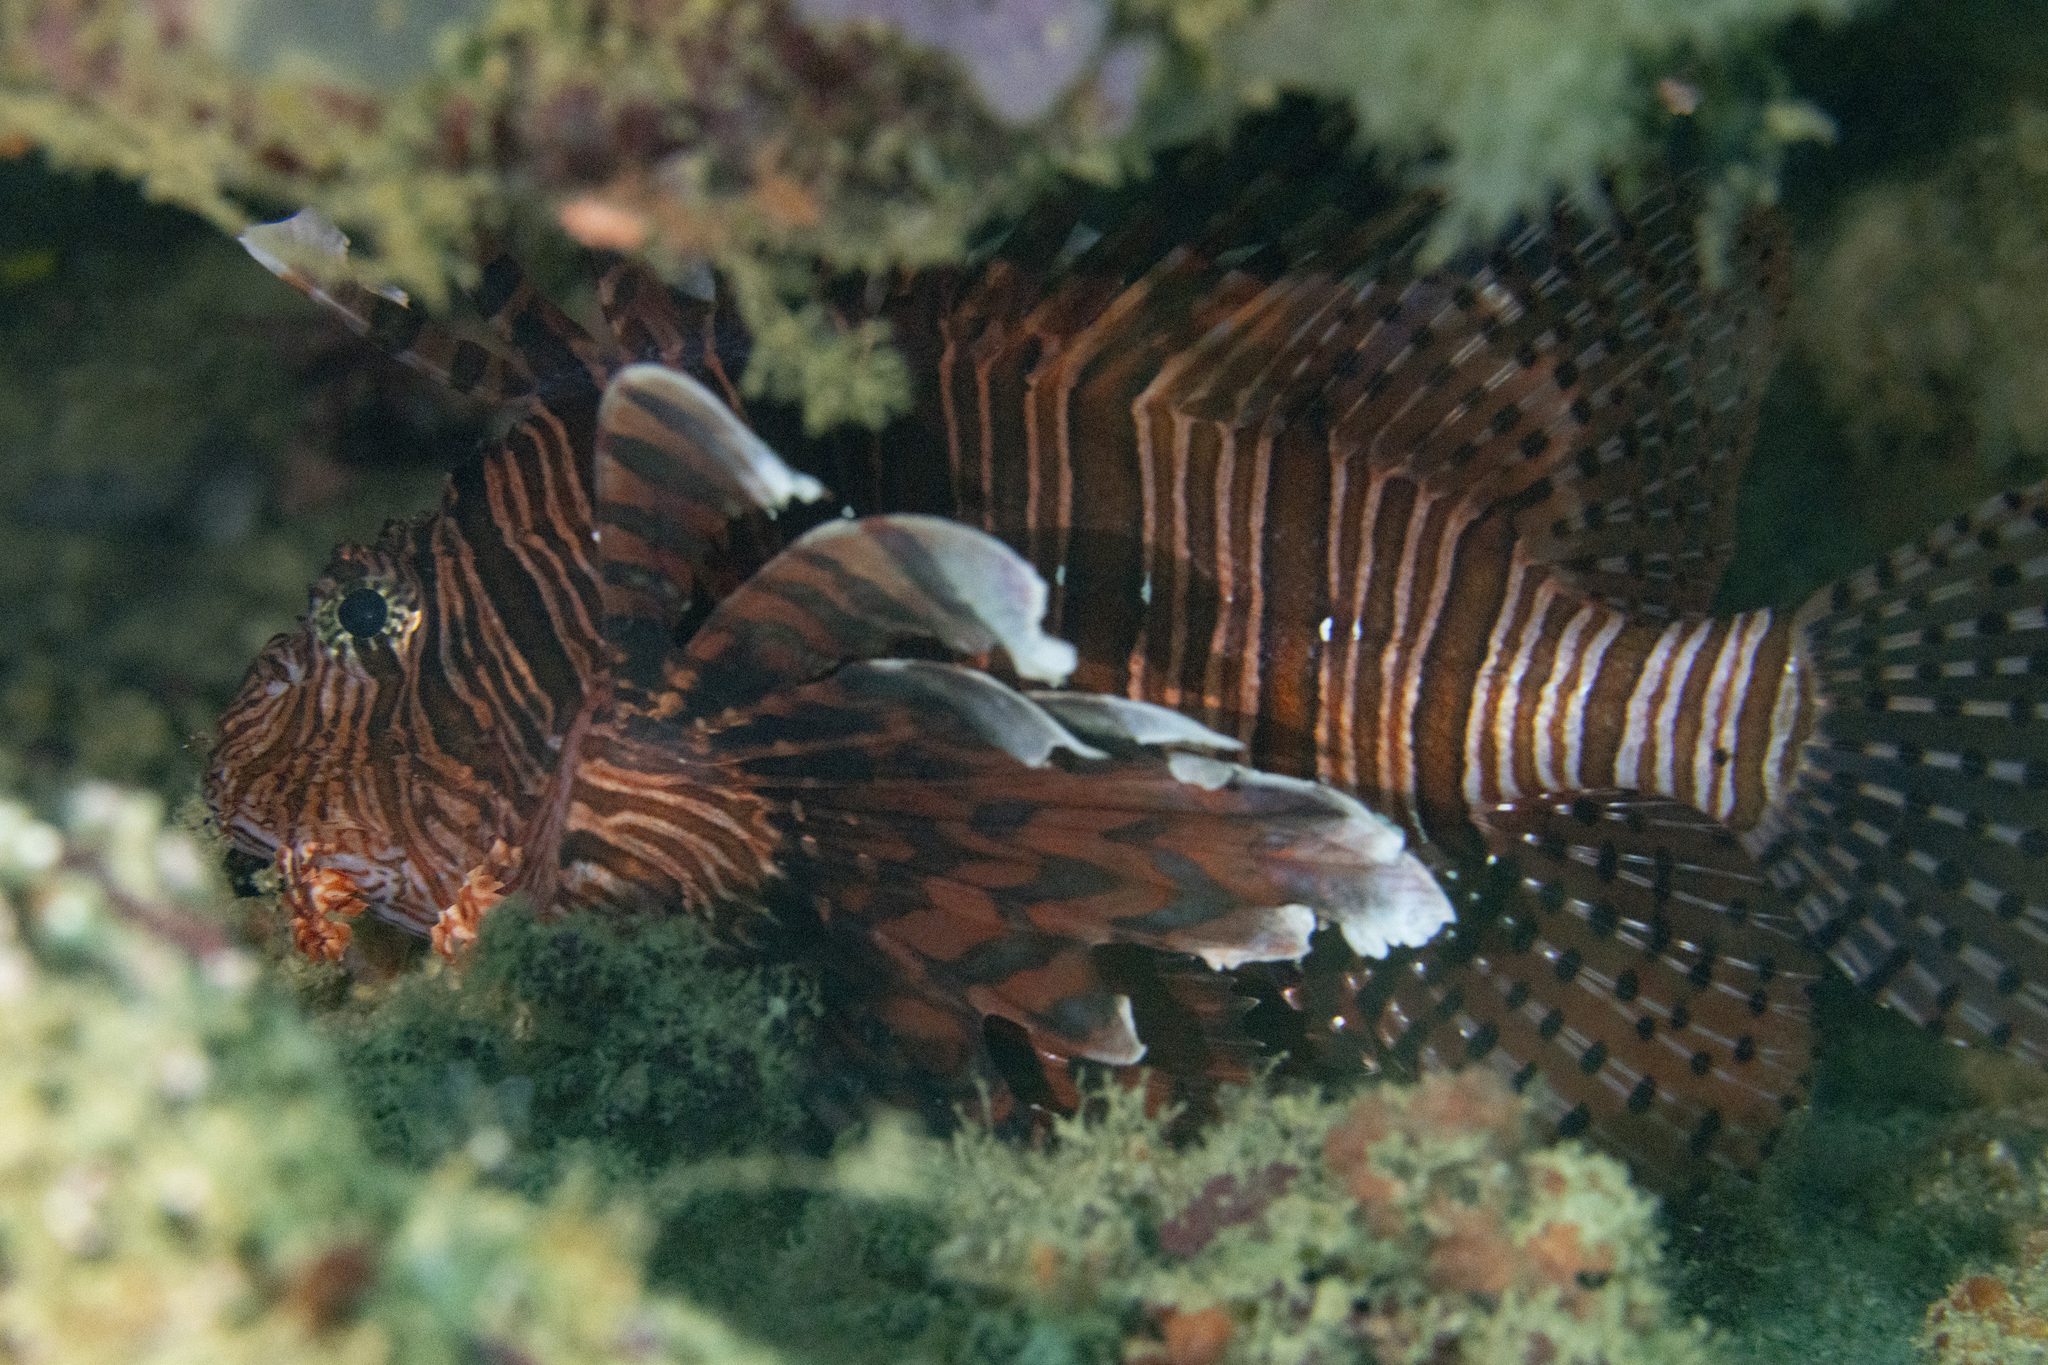
Pterois volitans (Red Lionfish)